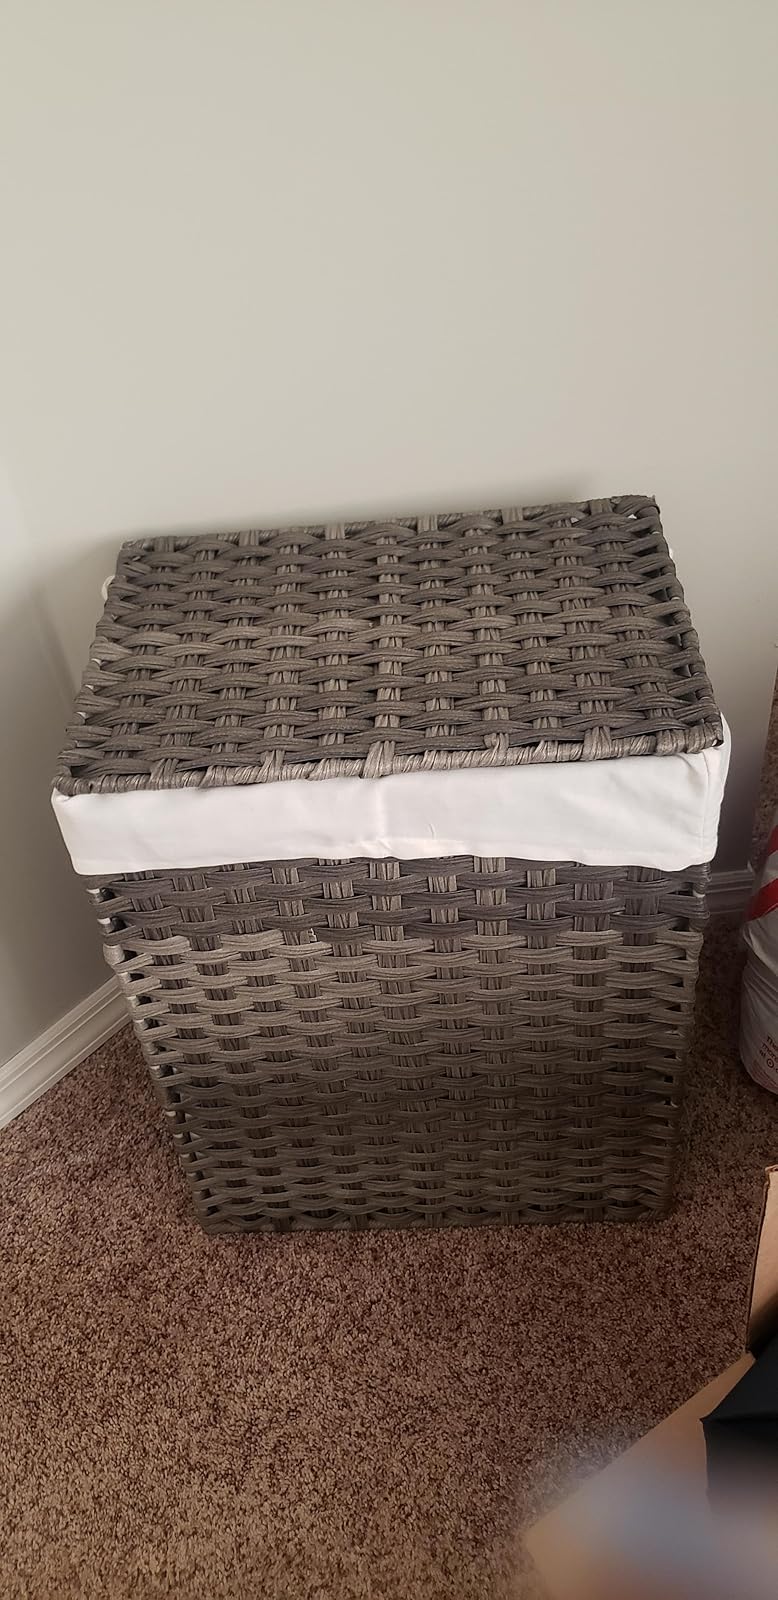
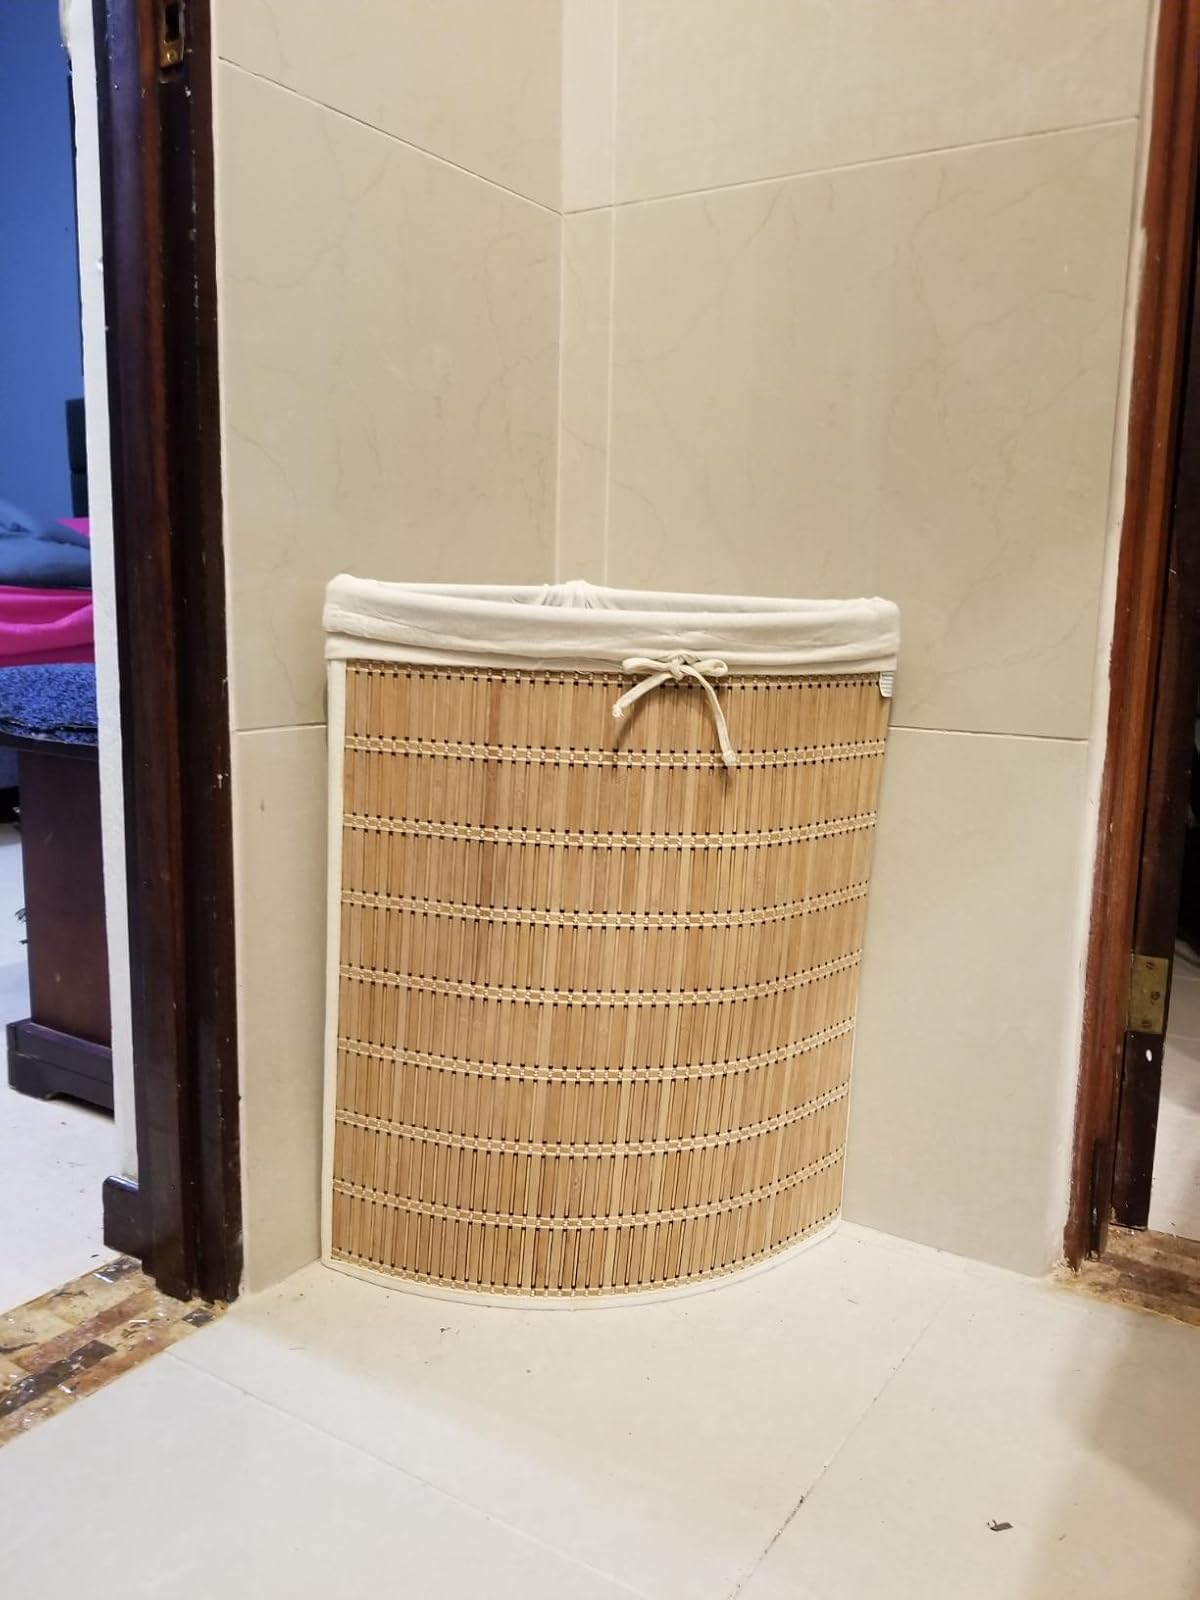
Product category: items_hamper
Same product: no